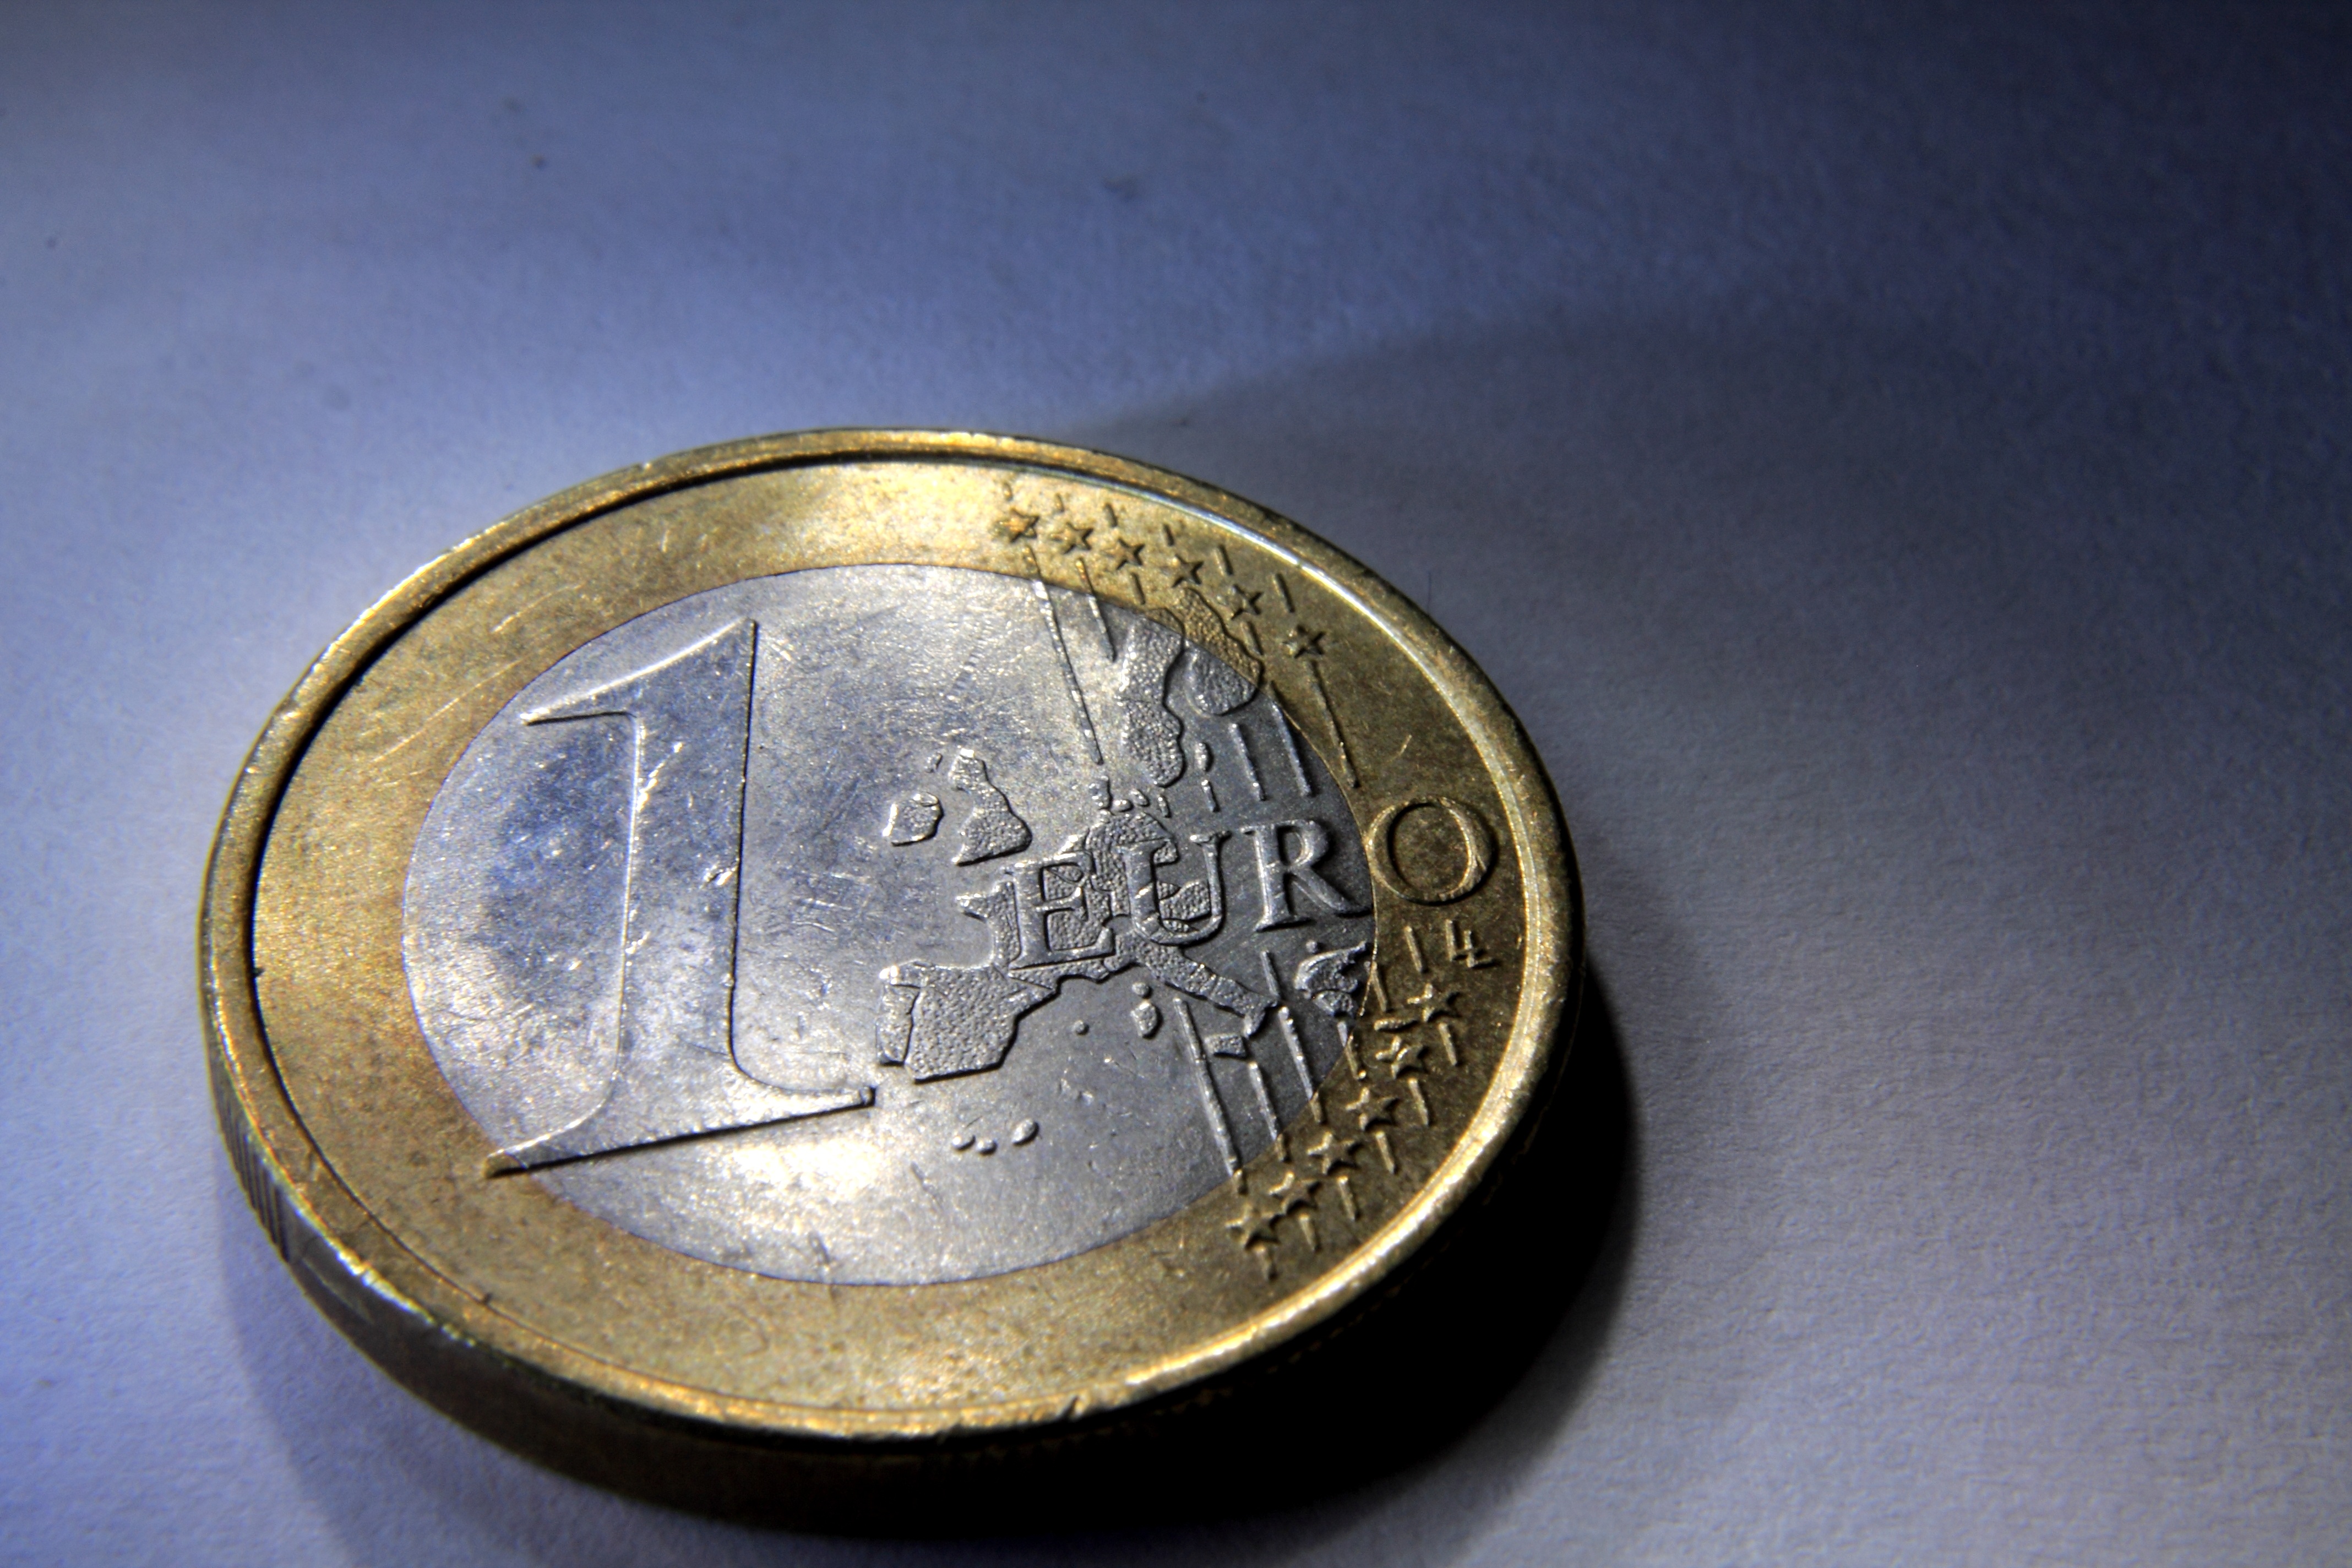
metal, money, silver, currency, euro, coin, 1, shiny, value, award, cash and cash equivalents, loose change, pay, specie, valuable